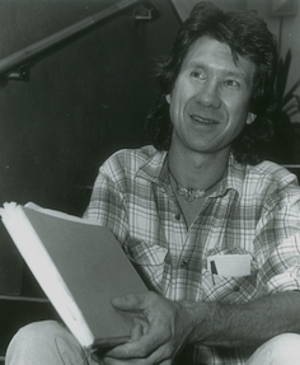
Christopher Langton, né en 1948 ou en 1949, est un scientifique américain. Il est l'un des premiers chercheurs à avoir travaillé dans le domaine de la vie artificielle. Il invente le terme vers la fin des années 1980 lorsqu'il met en place le premier groupe de travail sur l'origine des systèmes vivants et leur simulation, au Laboratoire national de Los Alamos en 1987.